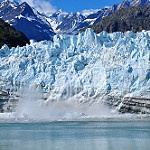
Label: glacier